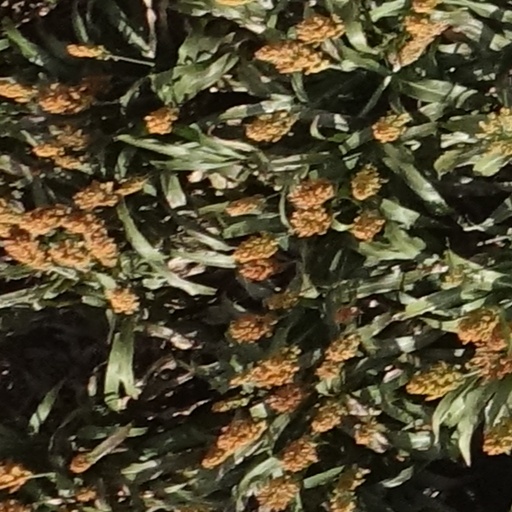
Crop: sorghum